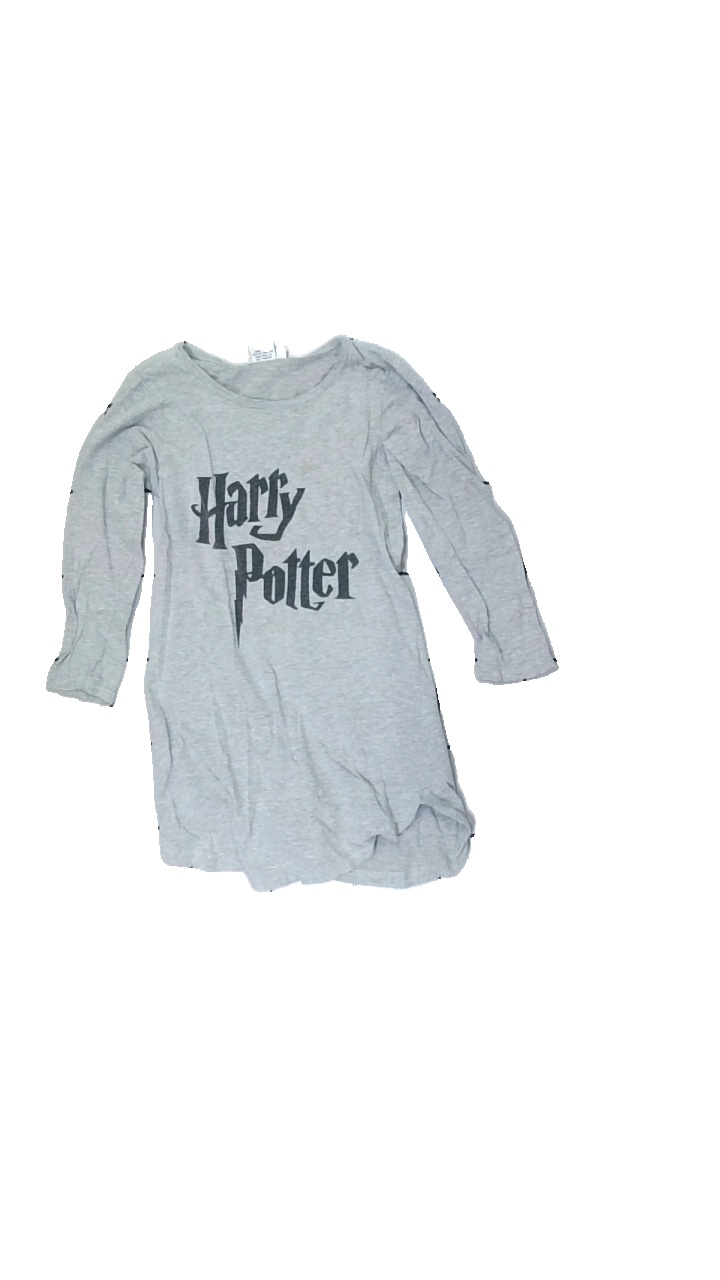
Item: Top (Children)
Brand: Harry Potter
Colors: Grey, Black
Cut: Regular, C-collar
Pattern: Logo print
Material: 100% cotton
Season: All
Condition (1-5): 2
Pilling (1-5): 2
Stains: Minor
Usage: Export
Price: <50